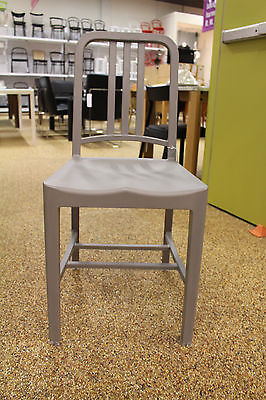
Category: chair